Morgan Beatus

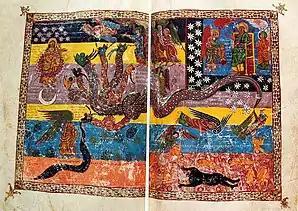

The Morgan Beatus contains preliminary material with brilliantly painted Evangelist portraits (ff. 1–9), Beatus's Commentary on the Apocalypse, (ff. 10-233), excerpts from Isidore of Seville's "De ad finitatibus et gradibus" and of his Etymologies (ff. 234r-237r), St. Jerome's Commentary on Daniel, (ff. 239–293), and a third exposition of the Apocalypse (ff. 294–299). This last is a synopsis of a variety of sources and, apparently, a later addition. Its current dimensions are 387mm x 285mm (15 3/32 x 11 1/8 inches). Early folios indicate the removal of the original gold and redrawing of letters by Magius, the creator of the manuscript, and his assistants.